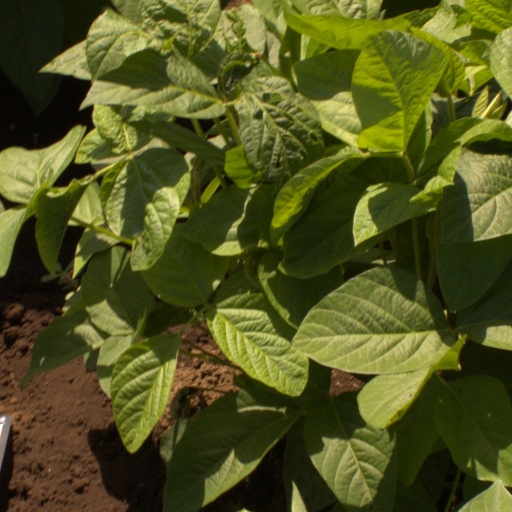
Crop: soybean